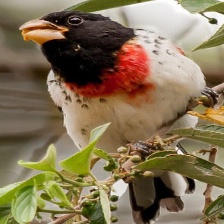
Species: ROSE BREASTED GROSBEAK
Scientific name: PHEUCTICUS LUDOVICIANUS